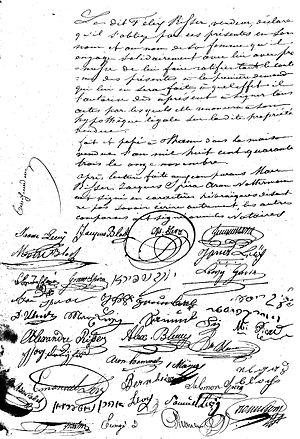
L’acte notarié, parfois appelé acte notarial, est un acte juridique solennel établi et signé par un notaire à la demande du comparant, son client. De par sa nature d’officier public, le notaire, en respectant certaines formes et normes, lui confère le caractère d’authenticité d’un acte de l’autorité publique : on parle alors d’acte authentique. L’acte fait foi — jusqu’à inscription de faux — de son contenu constaté par le notaire, vaut titre exécutoire et assure la date de sa passation. Il peut ainsi servir d’instrument de preuve devant les juridictions, par exemple comme titre de propriété d’un bien : on parle alors d’acte instrumentaire.
La synagogue de Thann est un lieu de culte juif de style néo-byzantin construit sous le Second Empire au centre de la ville de Thann, en Alsace, France.